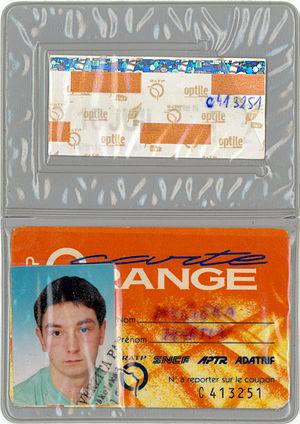
Carte Orange (1994) avec coupon hebdomadaire (2006)
La carte Orange était le nom d'un titre de transport sous forme d'abonnement hebdomadaire ou mensuel, qui permettait de se déplacer de manière illimitée en Île-de-France par les différents moyens de transport en commun gérés par le Syndicat des transports d'Île-de-France, à l'intérieur de zones tarifaires. Il se présentait sous la forme d'un coupon avec une piste magnétique et était accompagné d'une carte nominative numérotée sur laquelle le titulaire devait apposer sa photographie et sa signature.